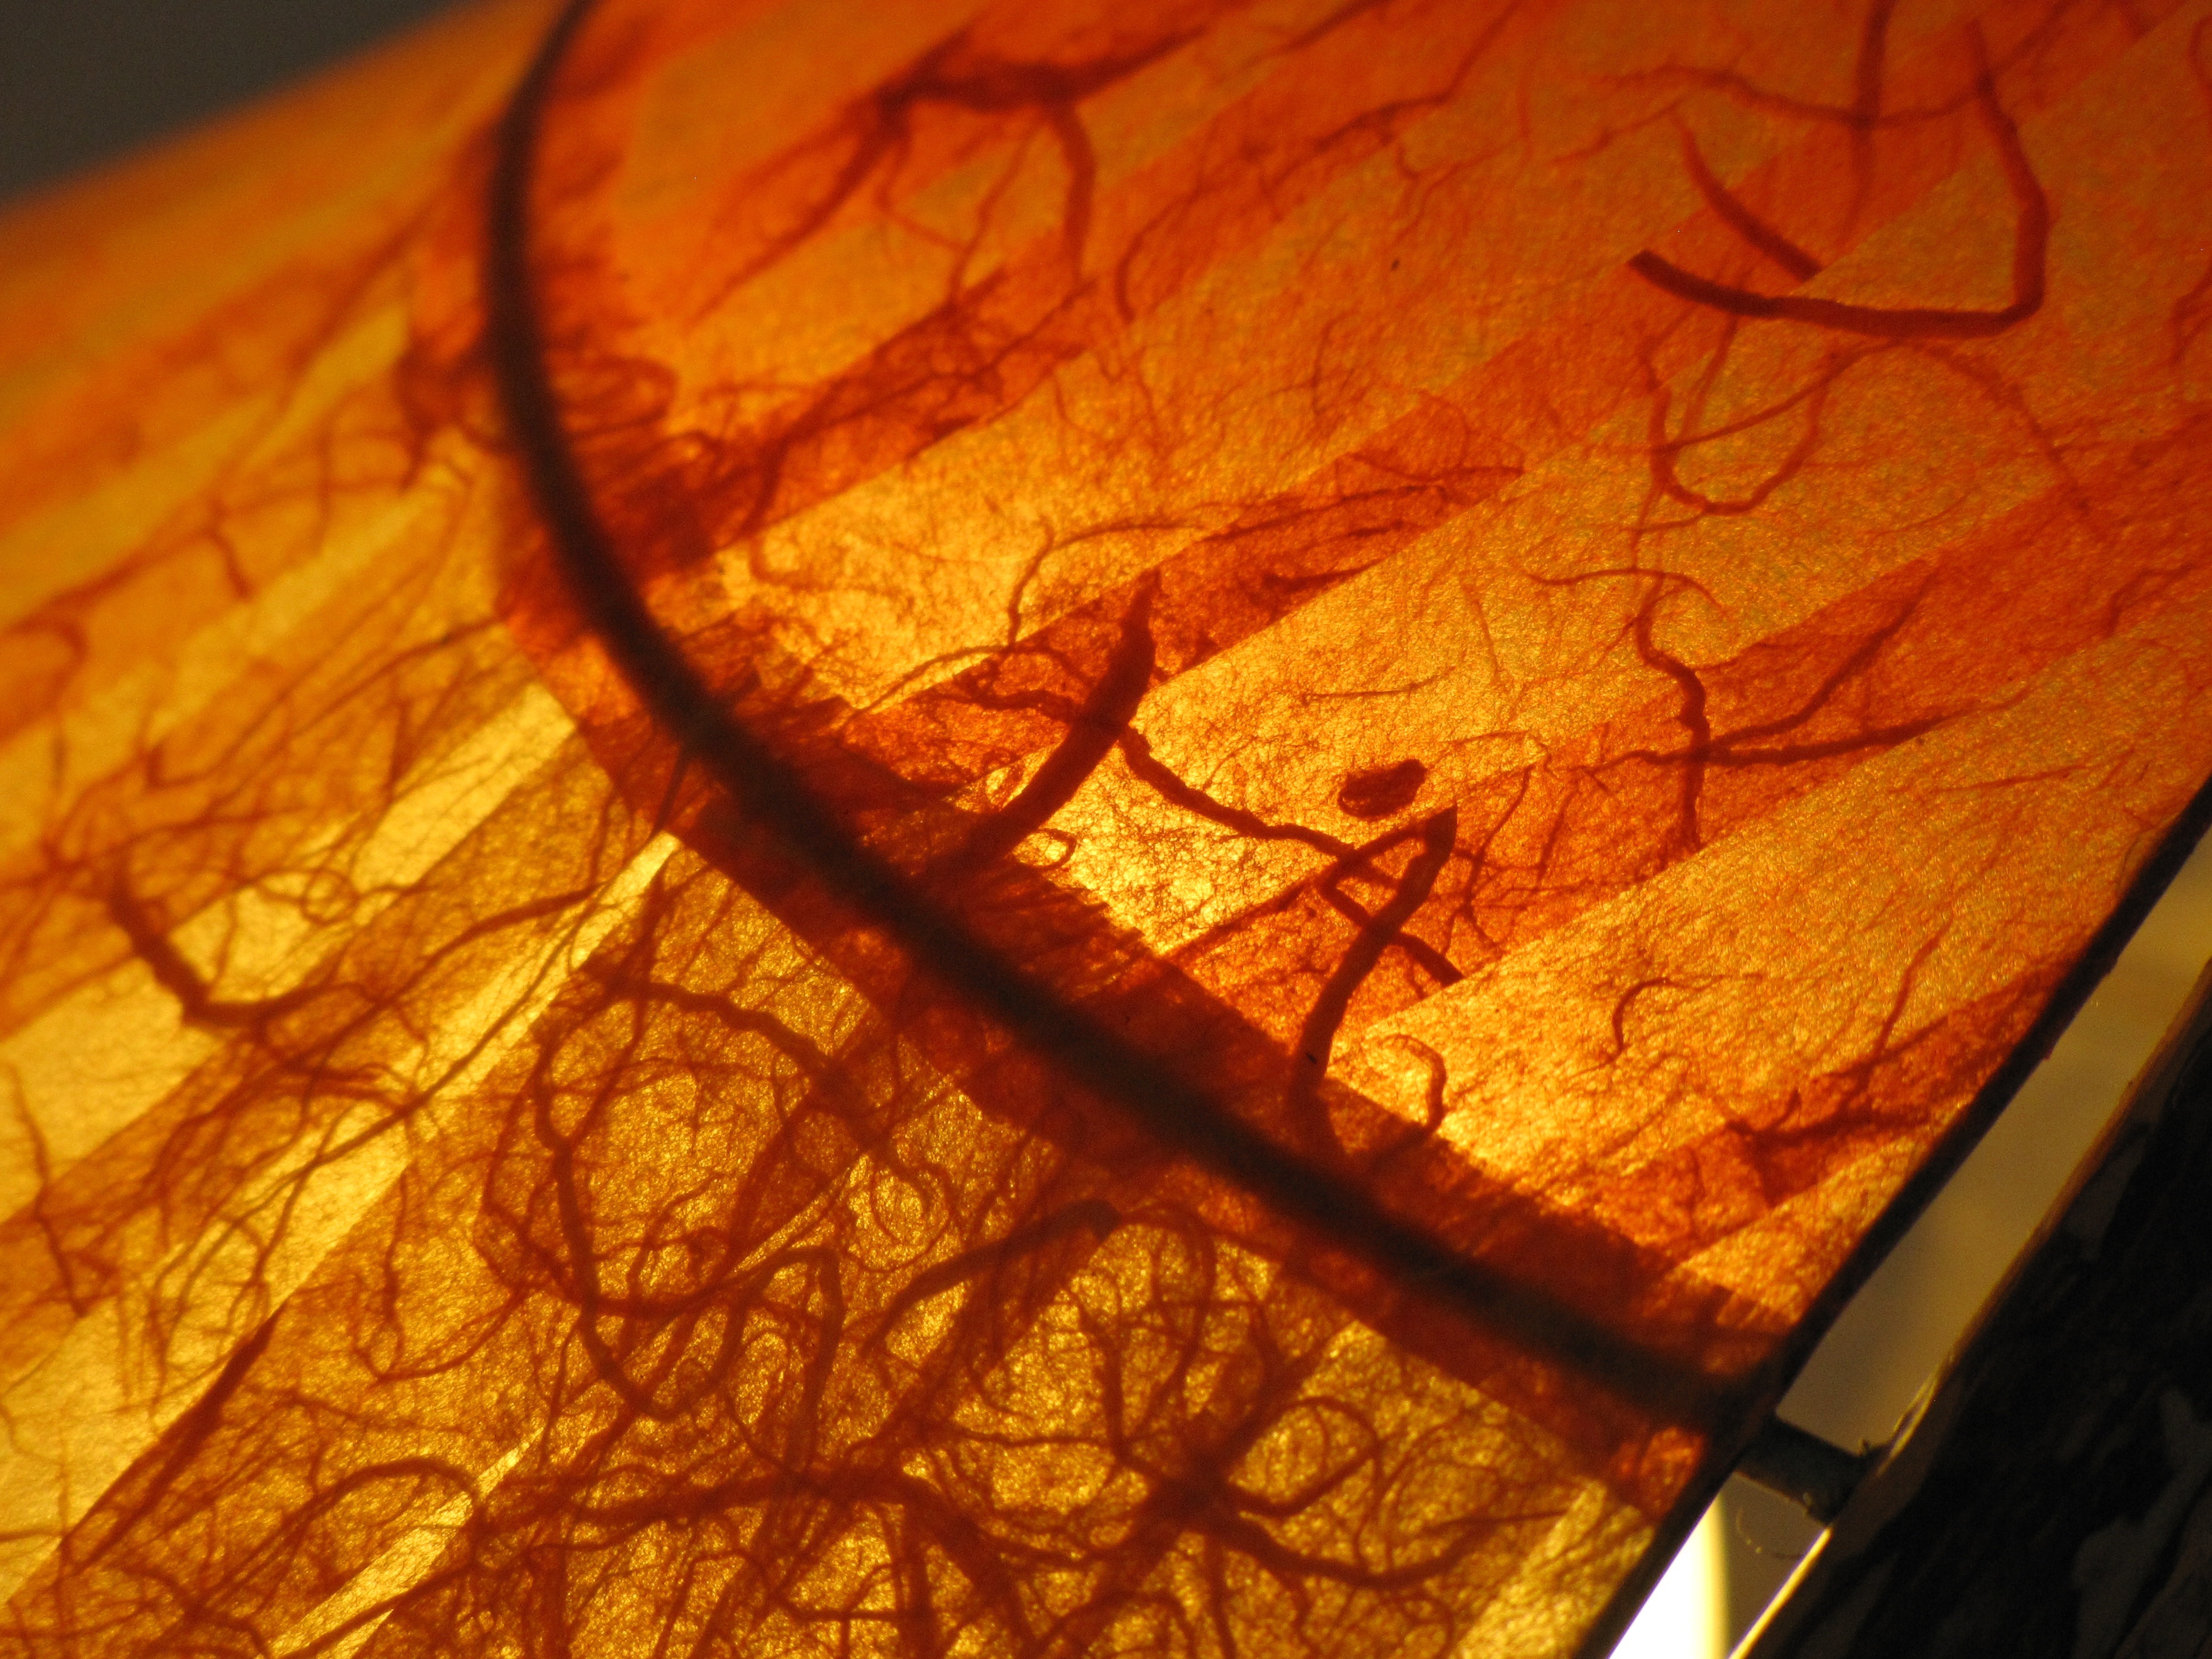
tree, branch, plant, wood, sunlight, leaf, autumn, lamp, yellow, season, maple leaf, light art, macro photography, natural materials